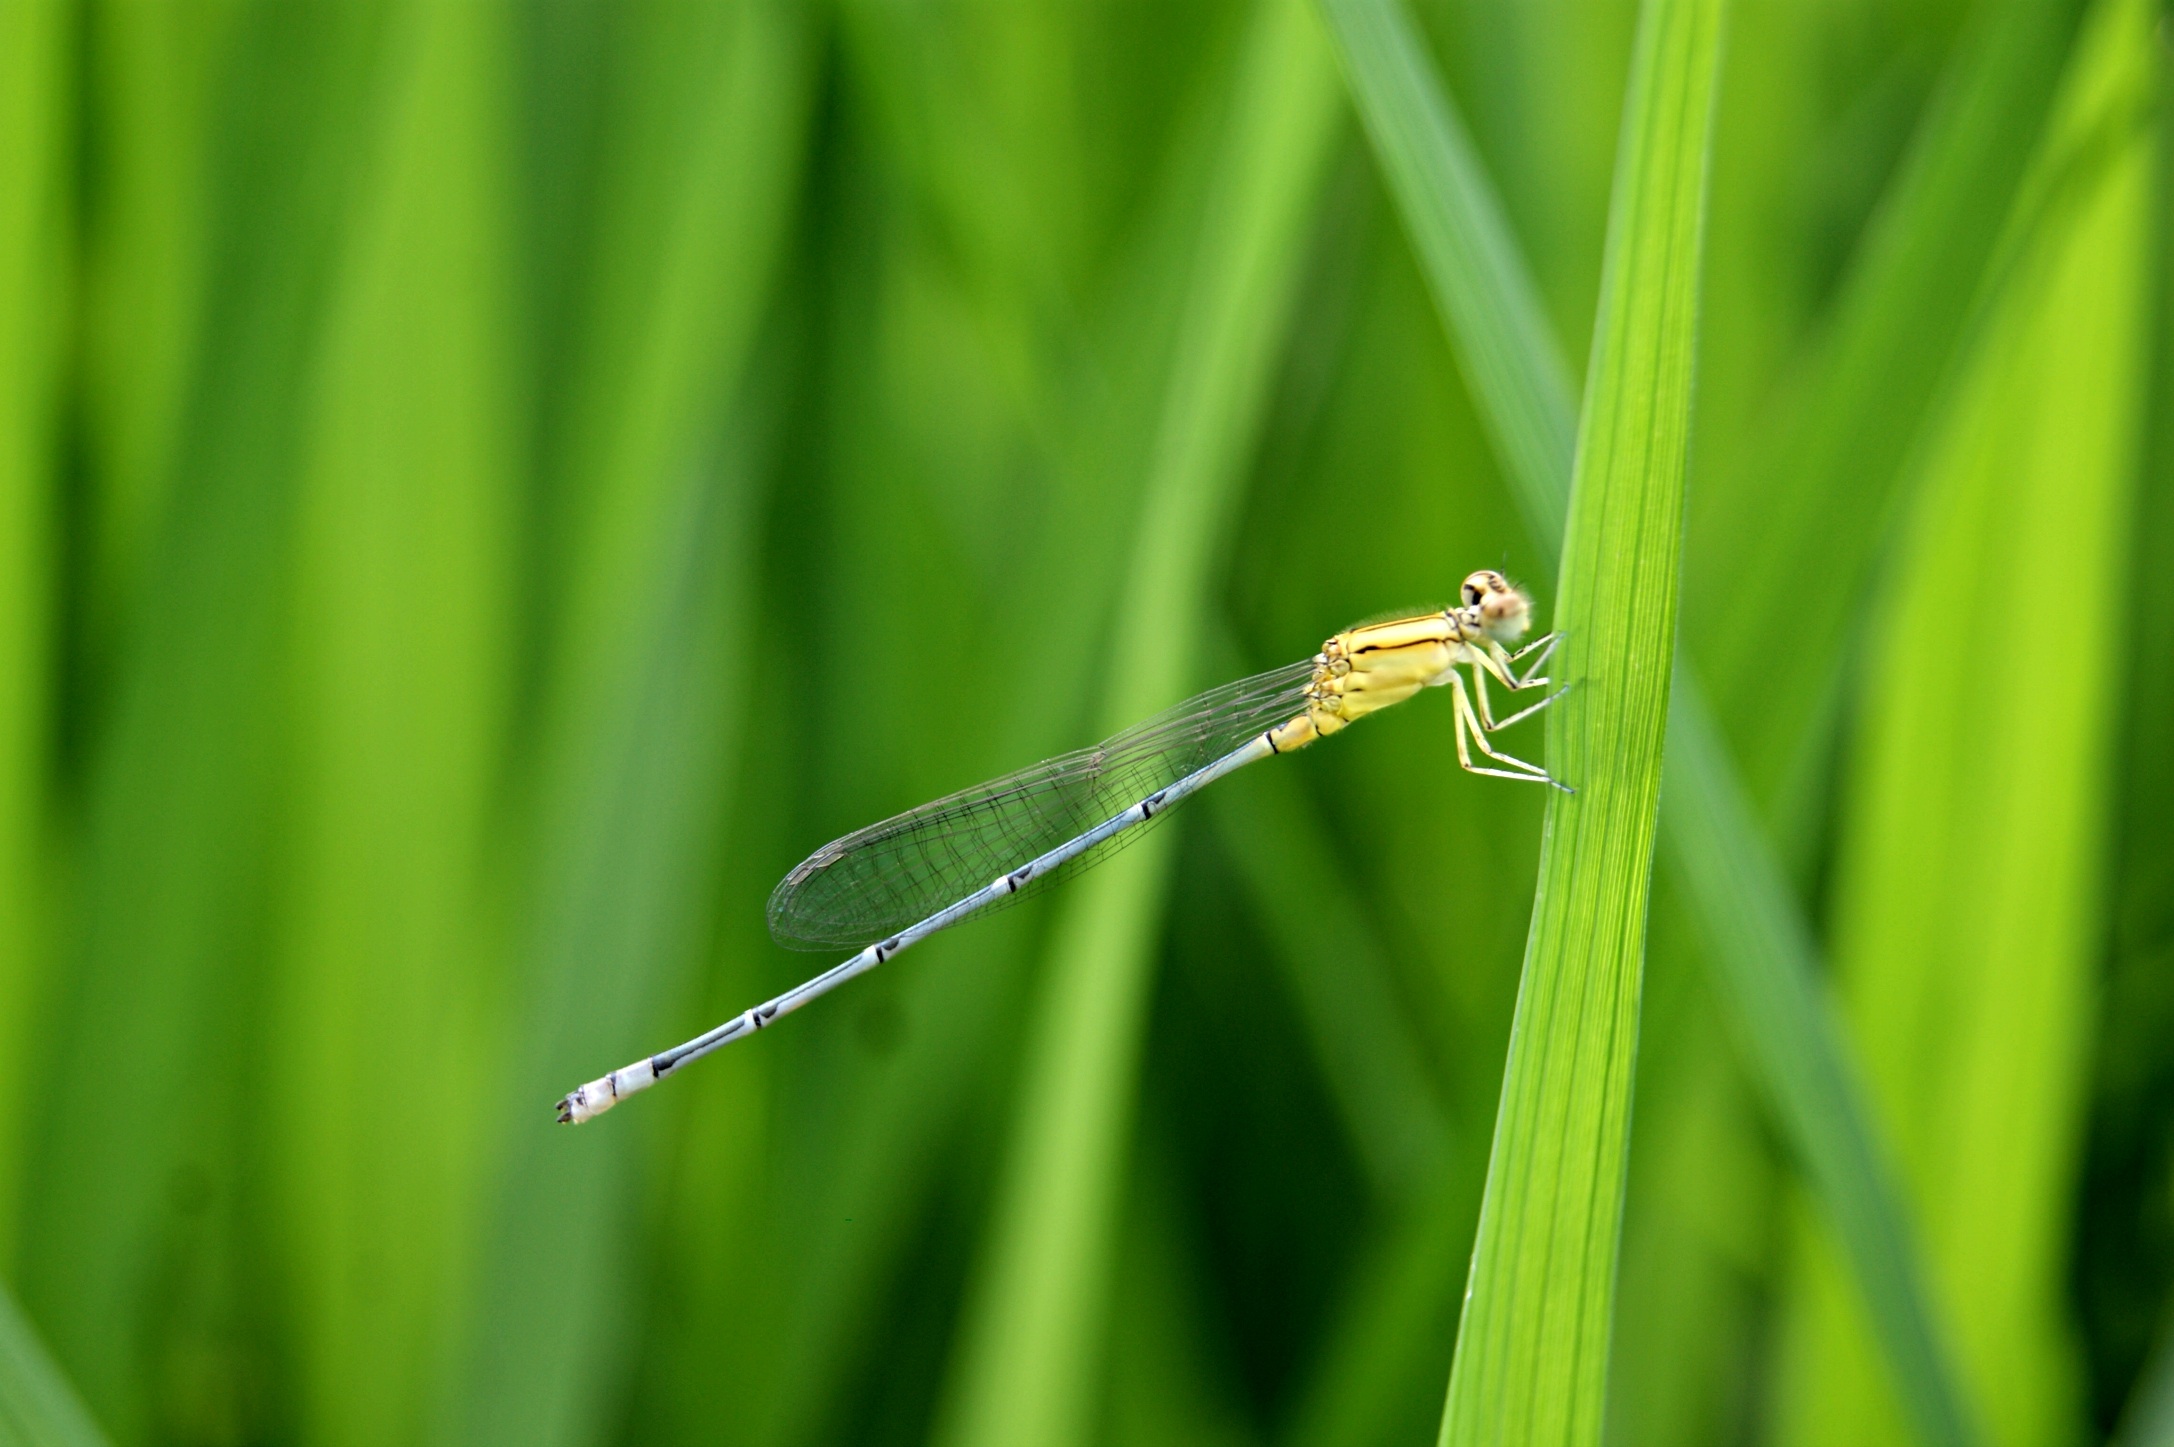
nature, grass, meadow, prairie, green, insect, fauna, invertebrate, close up, grassland, dragonfly, damselfly, macro photography, grass family, plant stem, dragonflies and damseflies